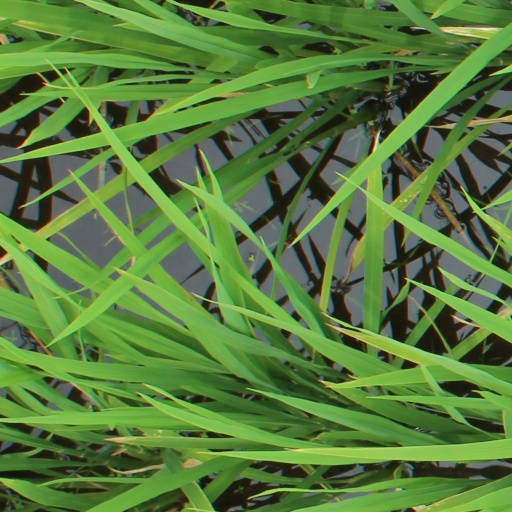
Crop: rice